Stephen F. Cohen

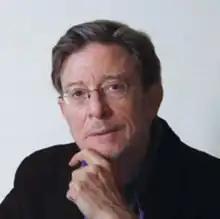

Stephen Frand Cohen (November 25, 1938September 18, 2020) was an American scholar of Russian studies. His academic work concentrated on modern Russian history since the Bolshevik Revolution and Russia's relationship with the United States.